Burlington County Prison

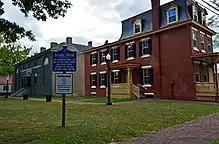
A later building in the prison/jail complex

The former Burlington County Prison is located north of downtown Mount Holly, on the west side of High Street south of Grant Street. It is a three-story masonry structure, built out of ashlar-finished stone and covered by a hip roof. It is in a U shape, with two wings extending to the rear at either end of the street-facing central section. Sash windows are set in recessed openings, some of which are topped by blind rounded arches. The main entrance is sheltered by a modern portico, and features a heavy wooden door with strap hinges, box locks, and a peephole. The interior passageways are finished in brick, while the cells have wooden floors. Some cells were larger, designed to hold multiple debtors (not considered to be dangerous), and a cell for extremely dangerous prisoners is located on the top floor, featuring surviving wall-mounted shackles.